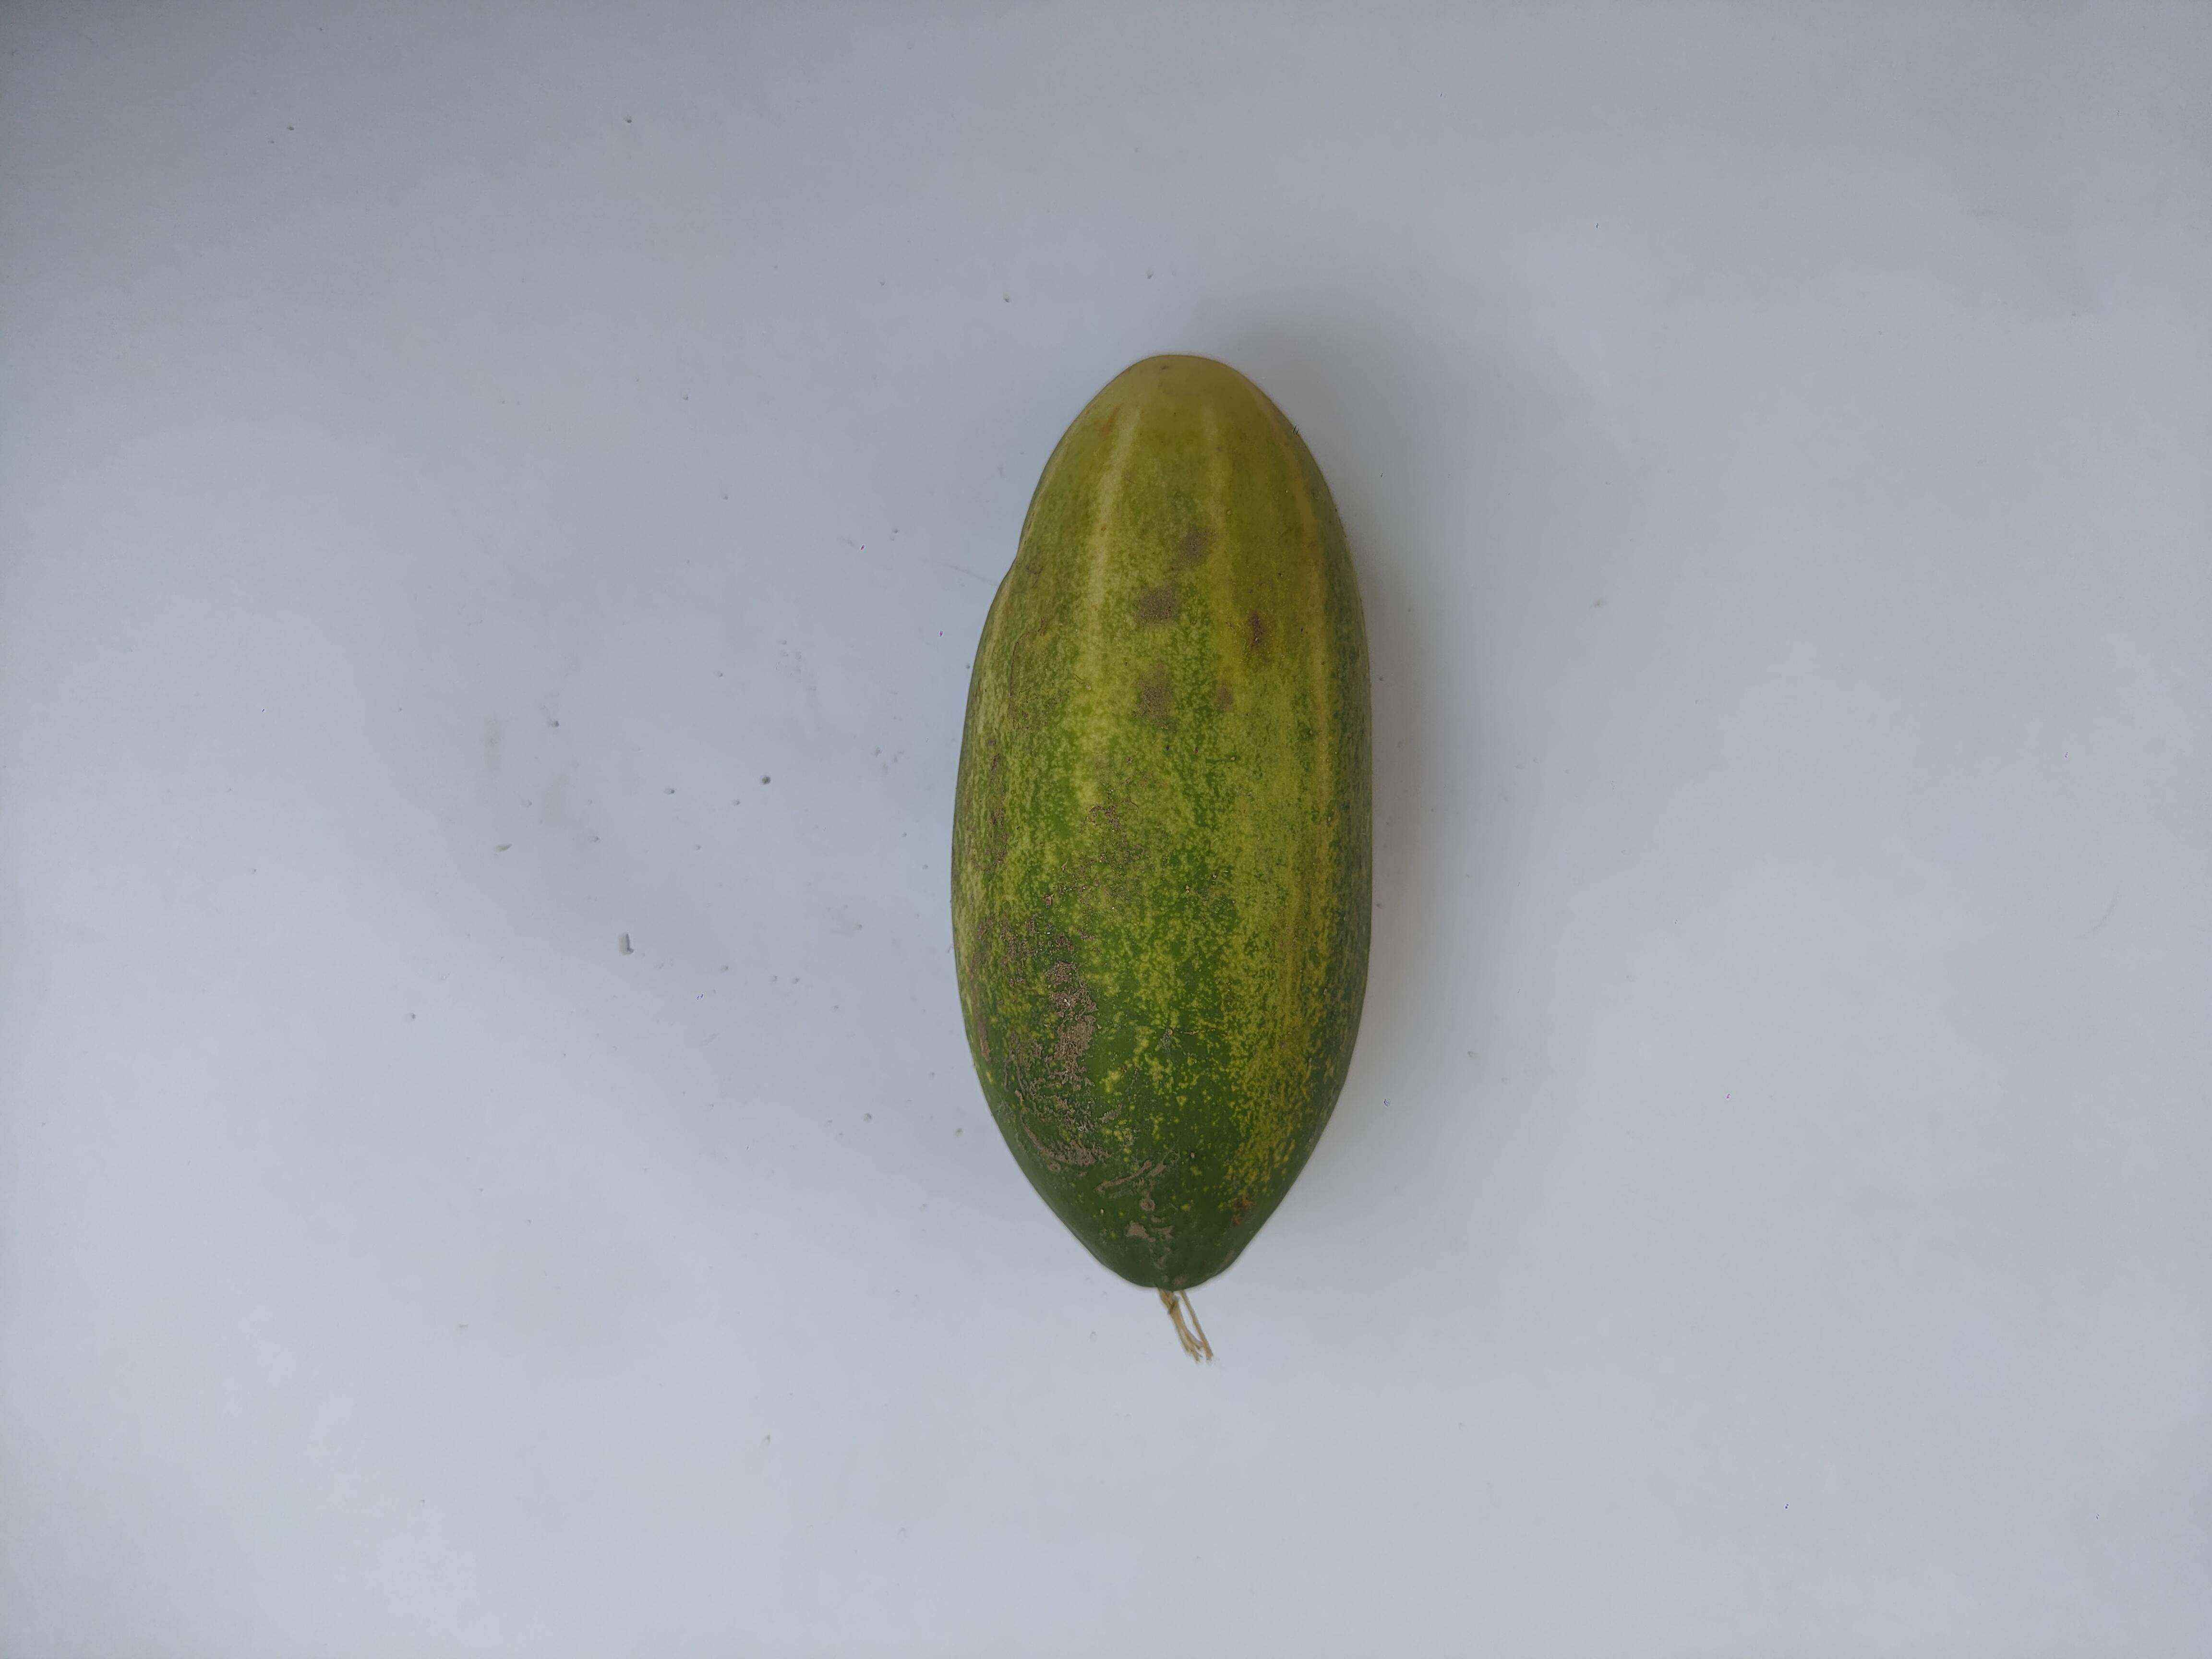
Label: Cucumber